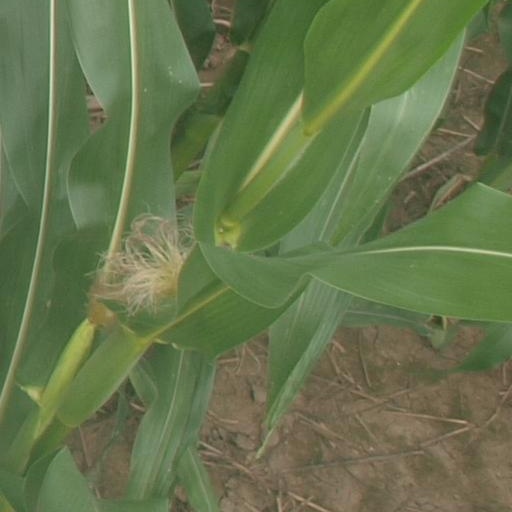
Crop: maize; corn